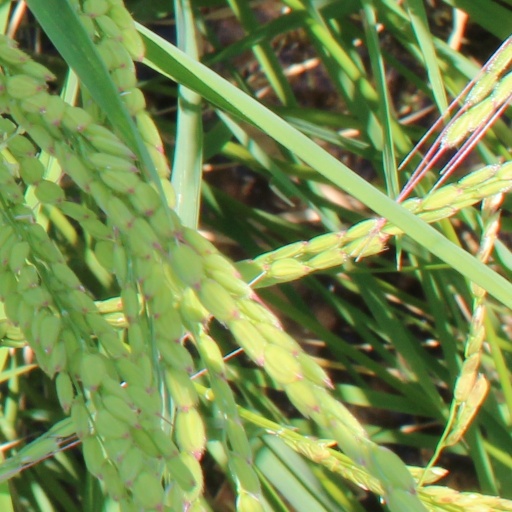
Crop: rice